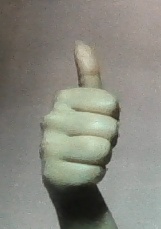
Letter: aleff